Battle of Calais

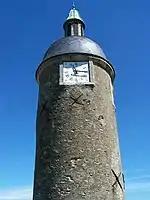

Knightly prisoners were considered the personal property of their captors, who would ransom them for large sums. As he had fought in the front rank, Edward claimed many of the prisoners as his own, including Charny, whose captor he rewarded with a gratuity of 100 marks (approximately £ in terms). That evening Edward, who was always conscious of the image he presented, invited the higher-ranking of the captives to dine with him, revealing that he had fought them incognito. He made pleasant conversation with all but Charny, whom he taunted with having abandoned his chivalric principles both by fighting during a truce and by attempting to purchase his way into Calais rather than fight. The detailed defences of Charny's actions later published suggest that the charges had merit by the standards of the time.